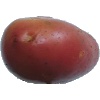
Label: Potato Red Washed 1